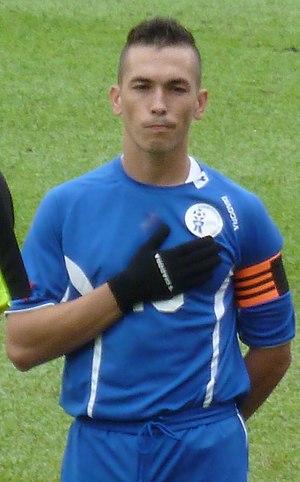
L'équipe de Guam de football est une sélection des meilleurs joueurs guamaniens sous l'égide de la Fédération de Guam de football.
Jason Cunliffe, né le 23 octobre 1983 à Hagåtña sur l'île de Guam, est un footballeur international guamanien évoluant au poste d'attaquant dans le club des Rovers FC, dans le Championnat de Guam. Il est le capitaine de l'équipe nationale de Guam et est le meilleur buteur de l'équipe de Guam.